A Christmas Carol (2009 film)

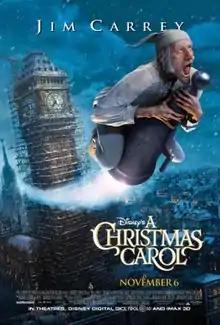
Theatrical release poster

A Christmas Carol (also known as Disney's A Christmas Carol) is a 2009 American animated Christmas fantasy film based on the 1843 novel of the same name by Charles Dickens. Co-produced, written for the screen and directed by Robert Zemeckis, it is Disney's third adaptation of the novel, following "Mickey's Christmas Carol" (1983) and "The Muppet Christmas Carol" (1992). Produced by Walt Disney Pictures and ImageMovers Digital (a joint venture between Zemeckis's ImageMovers and The Walt Disney Company) and released by Walt Disney Studios Motion Pictures, the film stars an ensemble voice cast including Jim Carrey, Gary Oldman, Colin Firth, Bob Hoskins, Robin Wright Penn, and Cary Elwes.